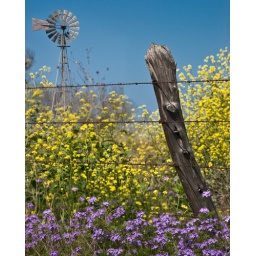
Image taken near La Vernia, Texas. The purple flowers are Verbena and the yellow are Mustard flowers.